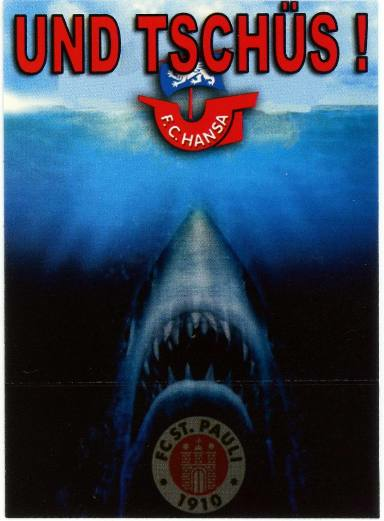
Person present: No